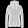
Label: Coat